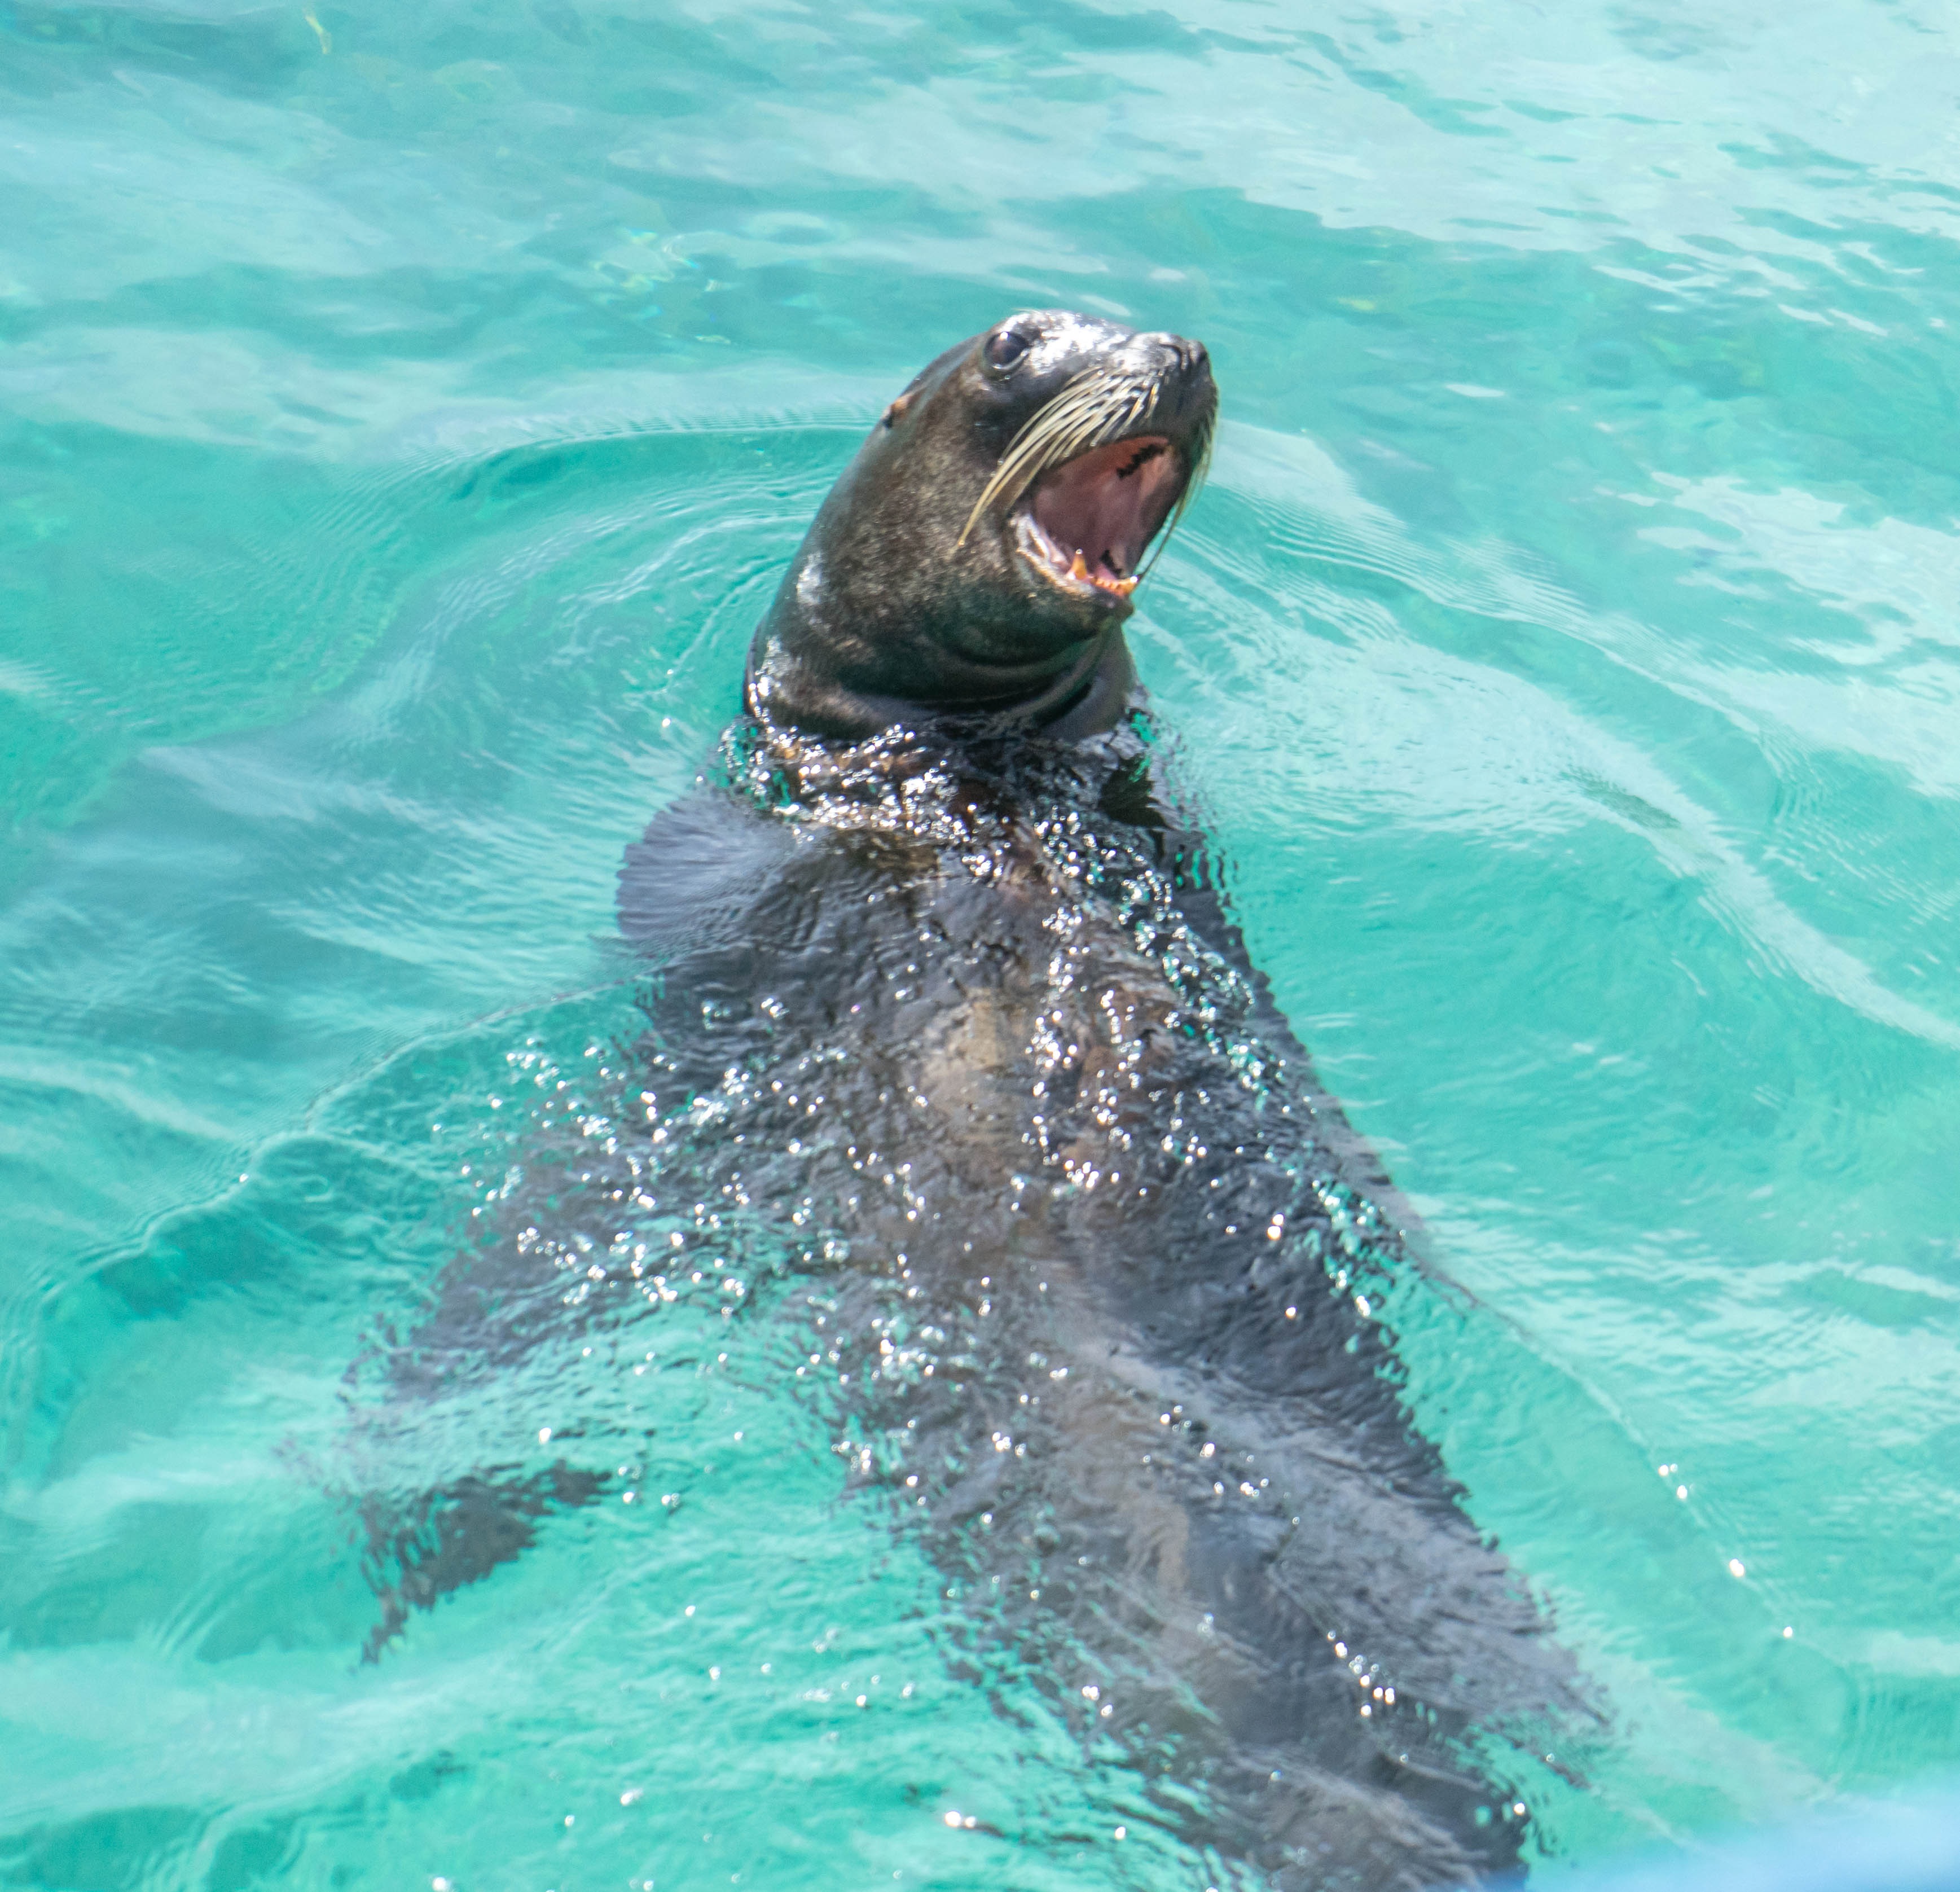
sea, water, nature, ocean, wet, animal, cute, wildlife, swim, fur, biology, brown, mammal, aquatic, sea lion, face, whiskers, head, marine, vertebrate, dolphin, marine mammal, marine biology, whales dolphins and porpoises, common bottlenose dolphin, short beaked common dolphin, grey whale, great white shark